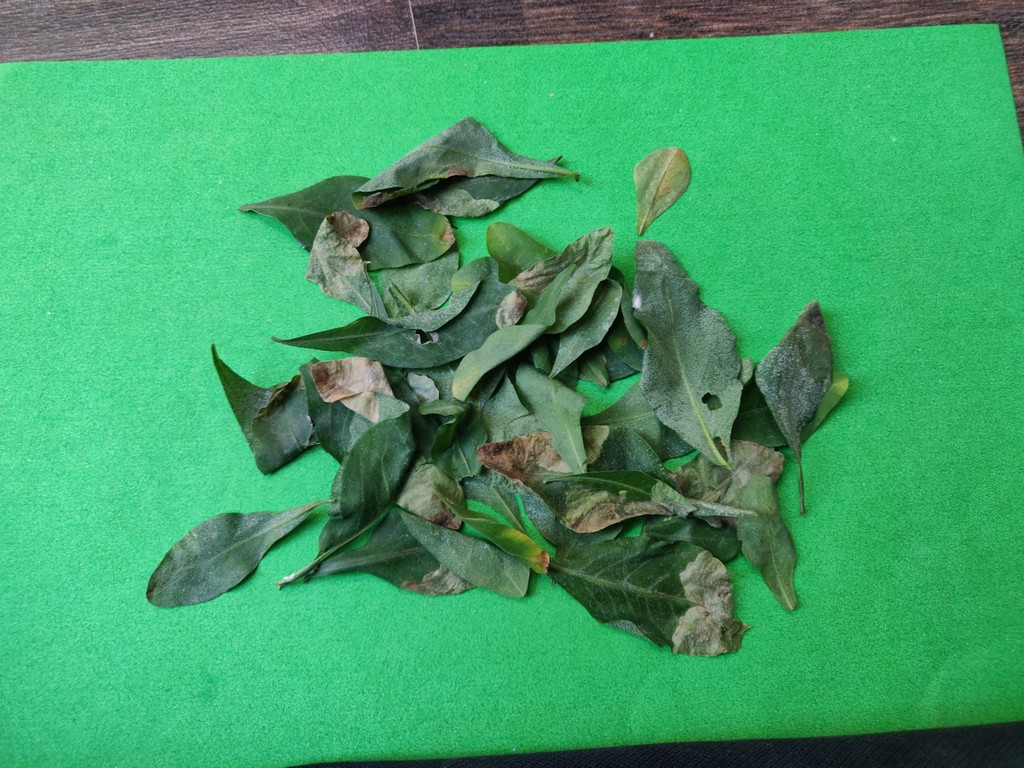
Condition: Unhealthy
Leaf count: multiple
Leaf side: unknown